List of plant genera named for people (A–C)

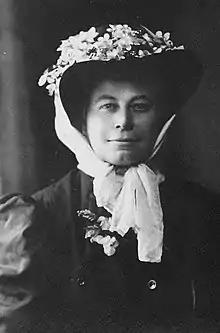
seated woman in a faded photograph

Since the first printing of Carl Linnaeus's "Species Plantarum" in 1753, plants have been assigned one epithet or name for their species and one name for their genus, a grouping of related species. Thousands of plants have been named for people, including botanists and their colleagues, plant collectors, horticulturists, explorers, rulers, politicians, clerics, doctors, philosophers and scientists. Even before Linnaeus, botanists such as Joseph Pitton de Tournefort, Charles Plumier and Pier Antonio Micheli were naming plants for people, sometimes in gratitude for the financial support of their patrons.